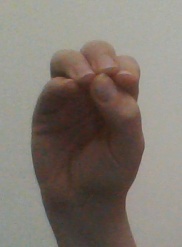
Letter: ha